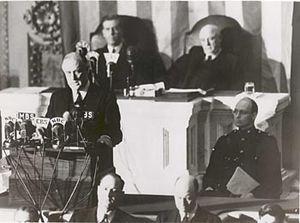
L'histoire militaire des États-Unis pendant la Seconde Guerre mondiale débute lorsque les États-Unis entre dans la Seconde Guerre mondiale en déclarant la guerre contre les puissances de l'Axe à la suite de l'attaque japonaise du 7 décembre 1941 contre la base navale américaine de Pearl Harbor.